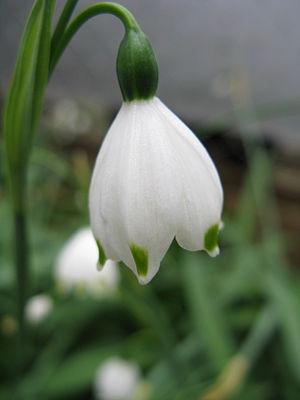
La nivéole d'été est une espèce de plantes de la famille des Amaryllidaceae, croissant dans des prés et des fossés humides.